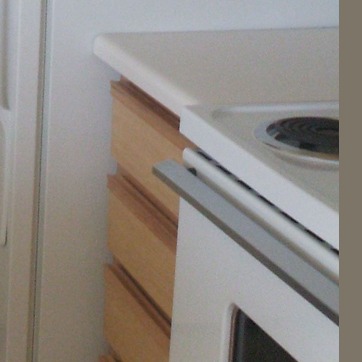
Material: metal